2008 Vintage Yachting Games

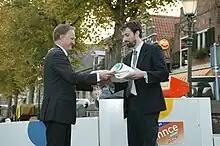
The Vintage Flag was transferred from Theo van Eijk (Mayor of Medemblik) to Pietro Adamoli representing the Multilario organization, the 2012 host.

The official photographer of the 2008 Vintage Yachting Games was Marc van Oers.